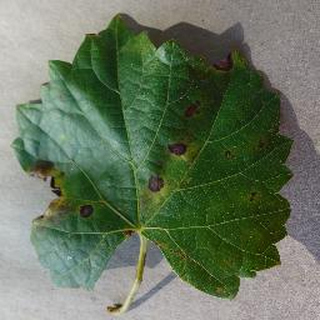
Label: grape_black_rot